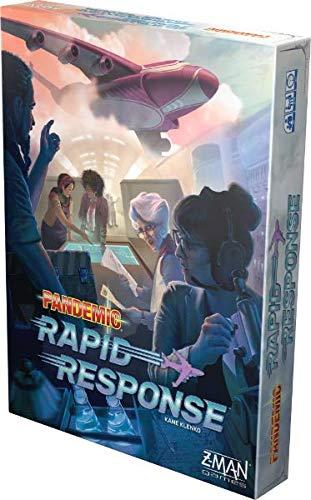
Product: Plaid Hat Pandemic: Rapid Response
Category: Toys & Games | Games & Accessories | Board Games
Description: Set in the beloved Pandemic universe.
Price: $34.34
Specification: ProductDimensions:12x8.9x1.8inches|ItemWeight:2.2pounds|ShippingWeight:2.2pounds(Viewshippingratesandpolicies)|ASIN:B07PKRNMLH|Itemmodelnumber:ZMGZM011|Manufacturerrecommendedage:8yearsandup